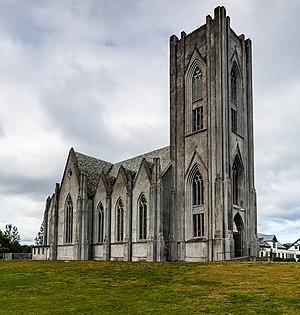
L'Église catholique en Islande est une Église particulière de l'Église catholique située en Islande.
La cathédrale-basilique du Christ-Roi de Reykjavik, appelée couramment « église de Landakot », est l’unique cathédrale catholique islandaise siège du diocèse catholique. Elle est située dans la partie occidentale de Reykjavik sur la propriété de Landakot. Elle se caractérise par un clocher de forme cubique.